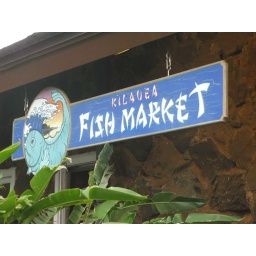
awesome fish market in kilauea.